International Association for Sports and Leisure Facilities

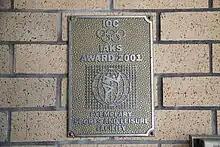
A 2001 award for the Eileen Dailly Leisure Pool & Fitness Centre in Burnaby, British Columbia, Canada

The IOC/IAKS Award is the only international architecture award for sports and leisure facilities already in successful operation.